Kowa (company)

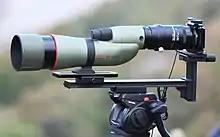
A Kowa TSN-774 spotting scope being used for digiscoping.

Kowa Company is the core of the umbrella Kowa Group. Other companies within the group include Kowa's sibling firm and the consolidated subsidiary . Its predecessor, Hattori Kensaburo Shoten, notably supported the industrialist Sakichi Toyoda's development of his automatic loom. The business is divided into trading and manufacturing divisions. The trading company division trades in fibers, machines, building materials, watercraft, mineral resources, chemical materials, and everyday goods. Meanwhile, the manufacturing division produces medicine, medical equipment, optical instruments, and energy-saving products.